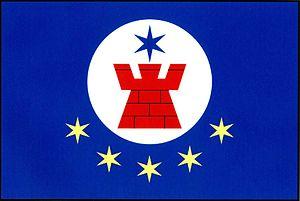
Bezděkov est une commune du district de Klatovy, dans la région de Plzeň, en République tchèque. Sa population s'élevait à 927 habitants en 2017.